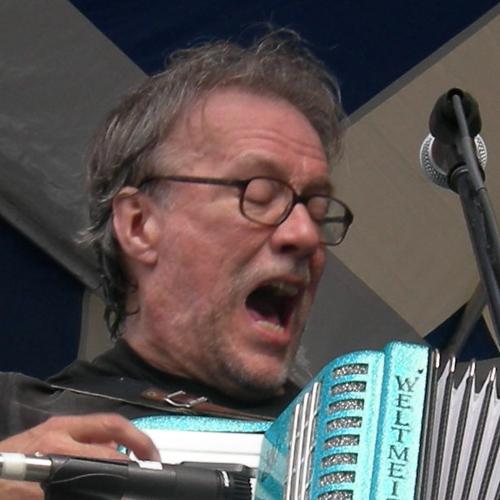
Age: 55